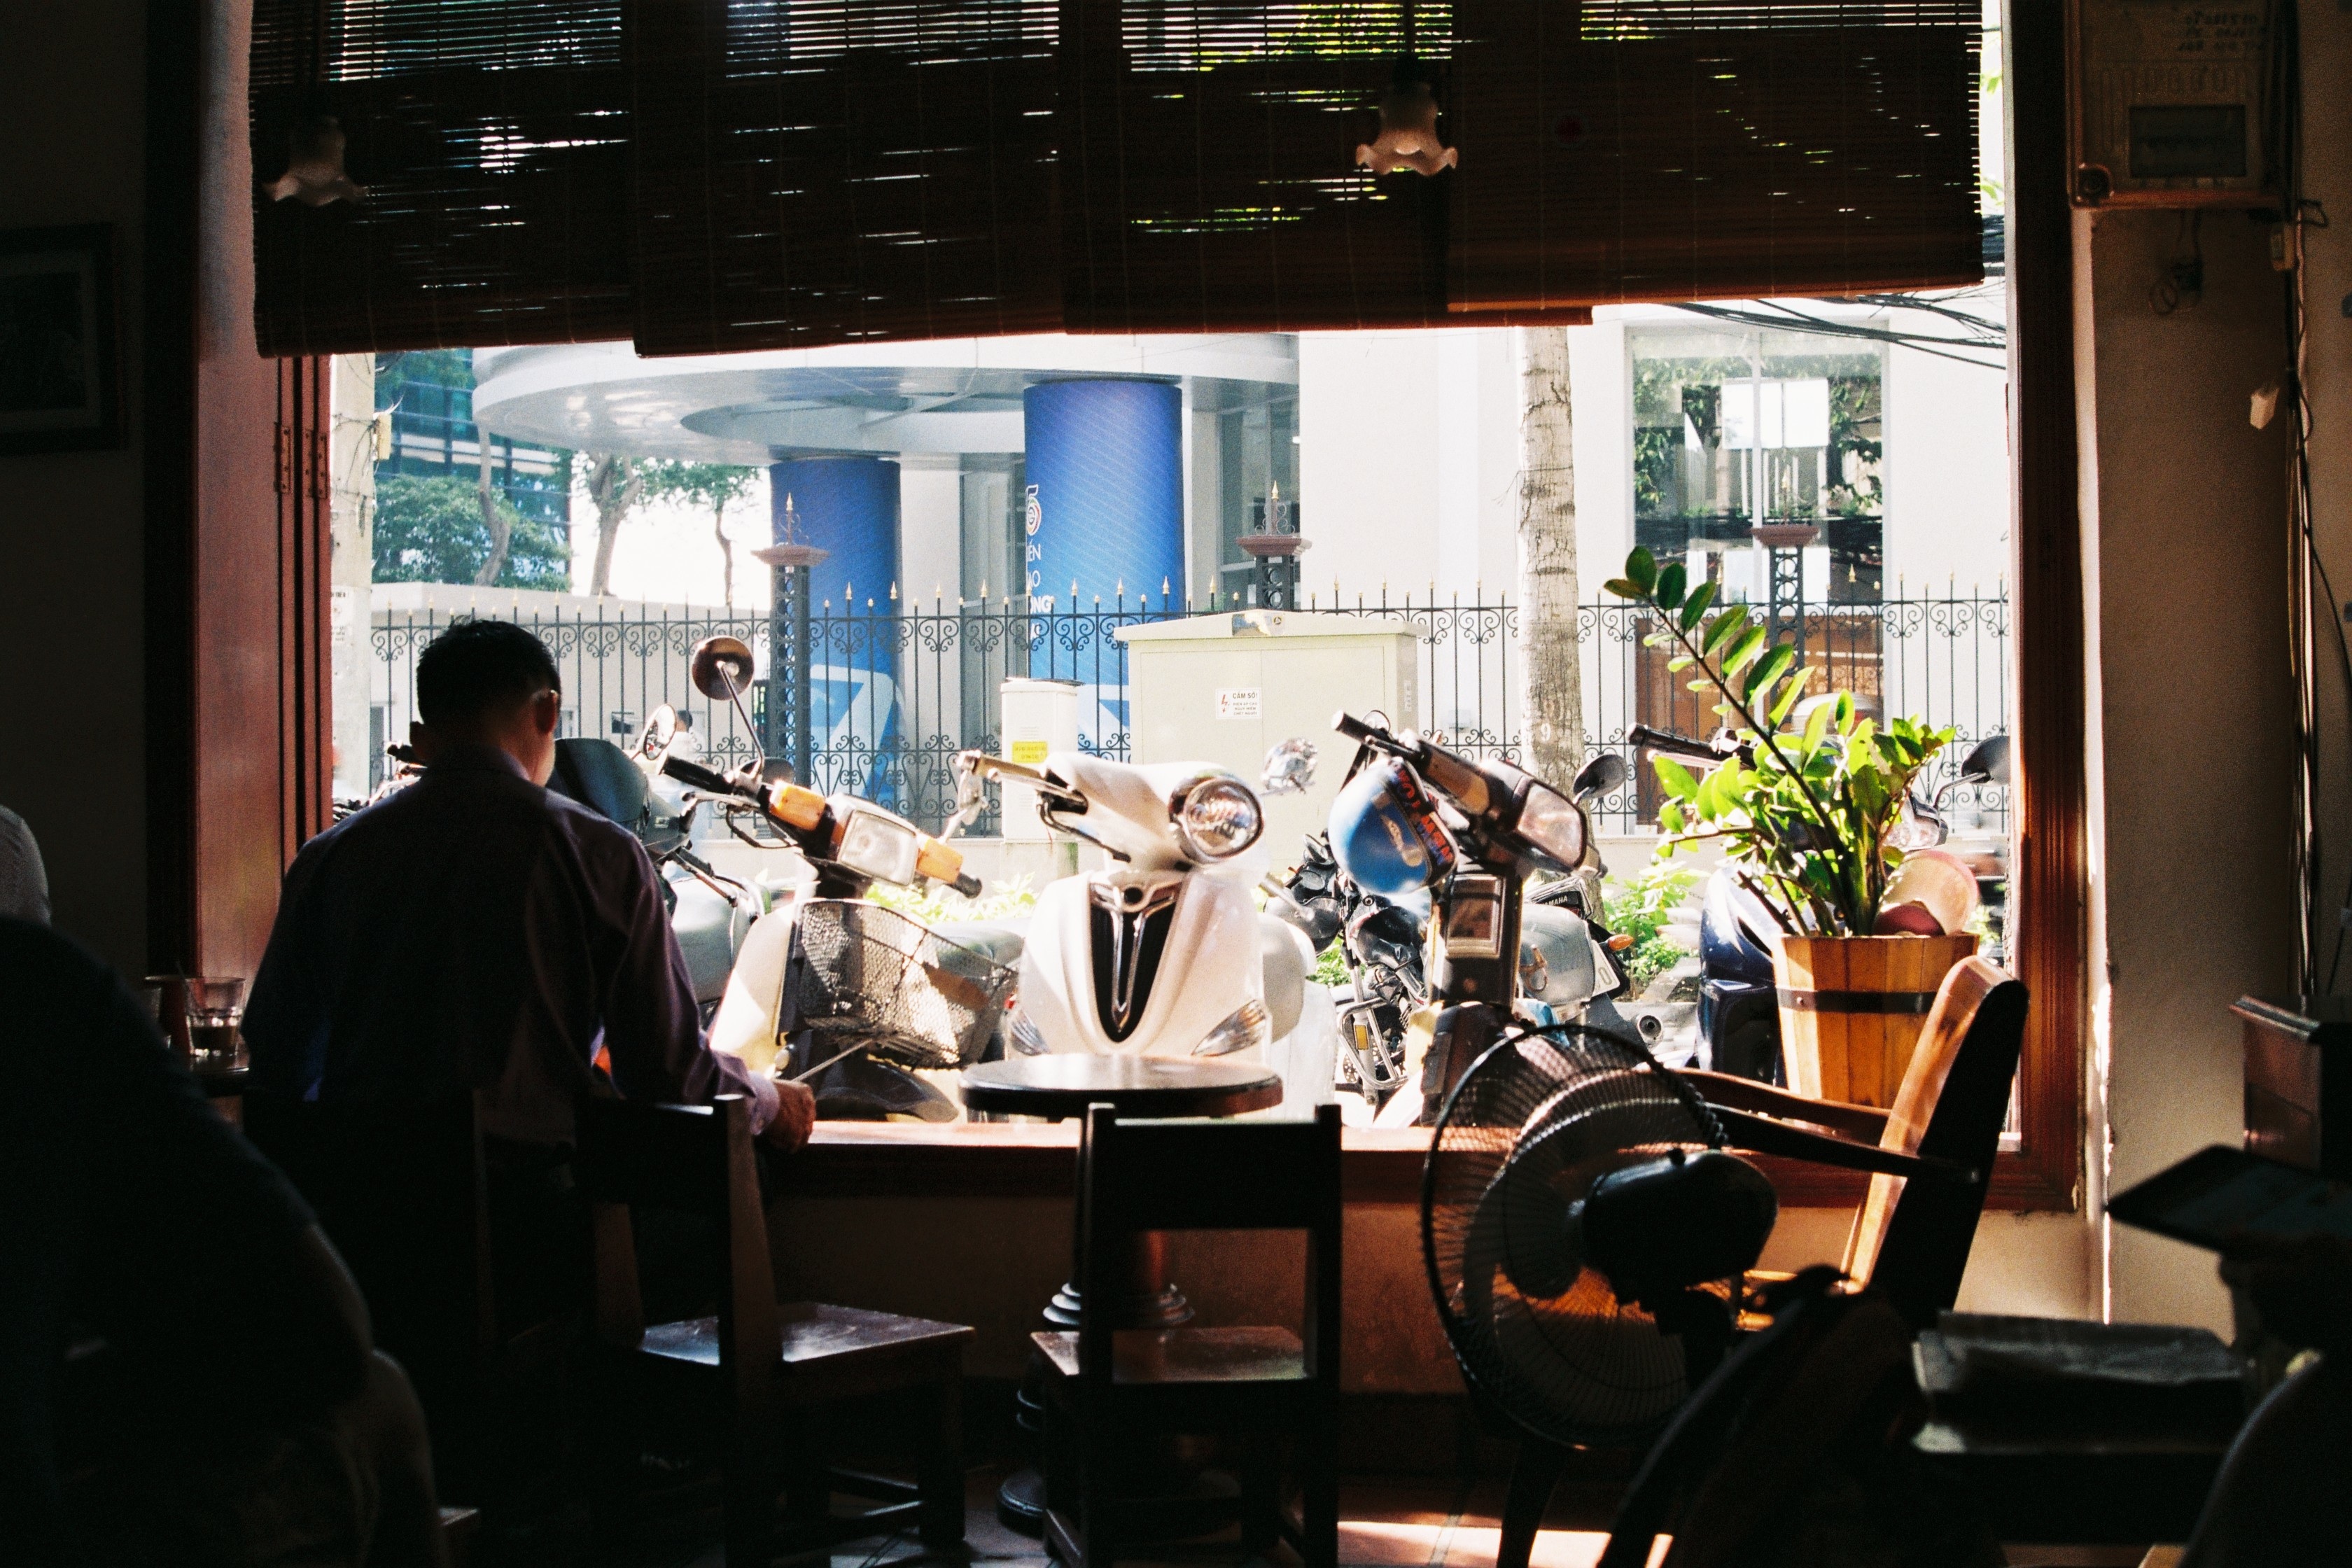
music, musician, academic conference